Trigonalidae

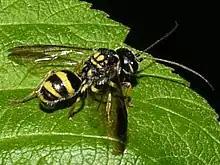
"Taeniogonalos gundlachii" in the northern United States

The fossil record of the family is poor, and there are no confirmed members of the family prior to the Cenozoic, with the oldest being from the Ypresian Eocene Okanagan Highlands in western North America. A possible specimen is known from the mid-Cretaceous Burmese amber of Myanmar, but this differs substantially from modern members of the family, and may belong to the stem-group. Suggested relatives of Trigonalidae within Trigonaloidea include the extinct family Maimetshidae, known from the Cretaceous period.